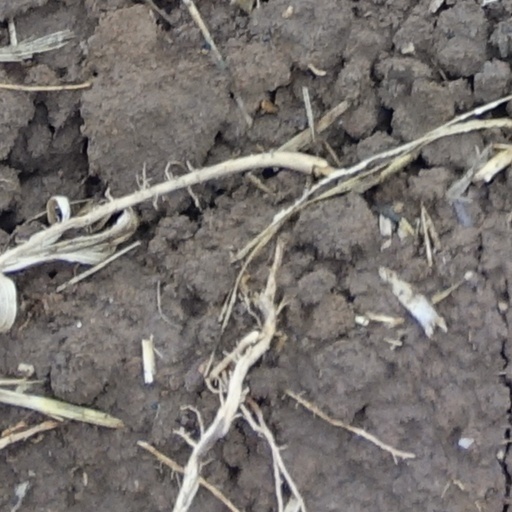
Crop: wheat